Atacama Desert

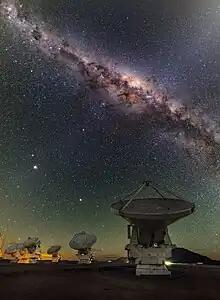
ALMA and the center of the Milky Way

During the 19th century, the desert came under control of Bolivia, Chile and Peru. With the discovery of sodium nitrate deposits and as a result of Chilean expansion plans, the area soon became a zone of conflict and resulted in the War of the Pacific. Chile annexed most of the desert, and cities along the coast developed into international ports, hosting many Chilean workers who migrated there.